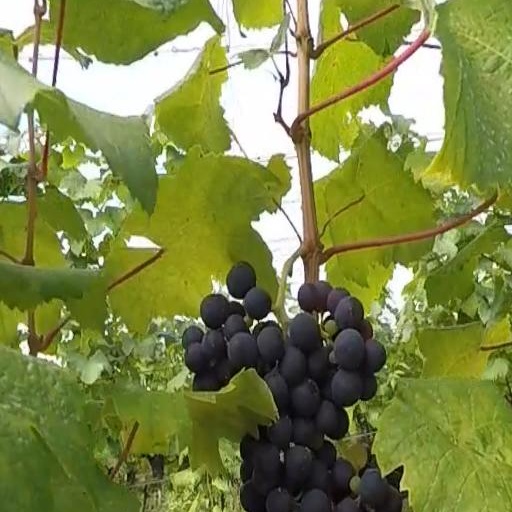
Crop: grape